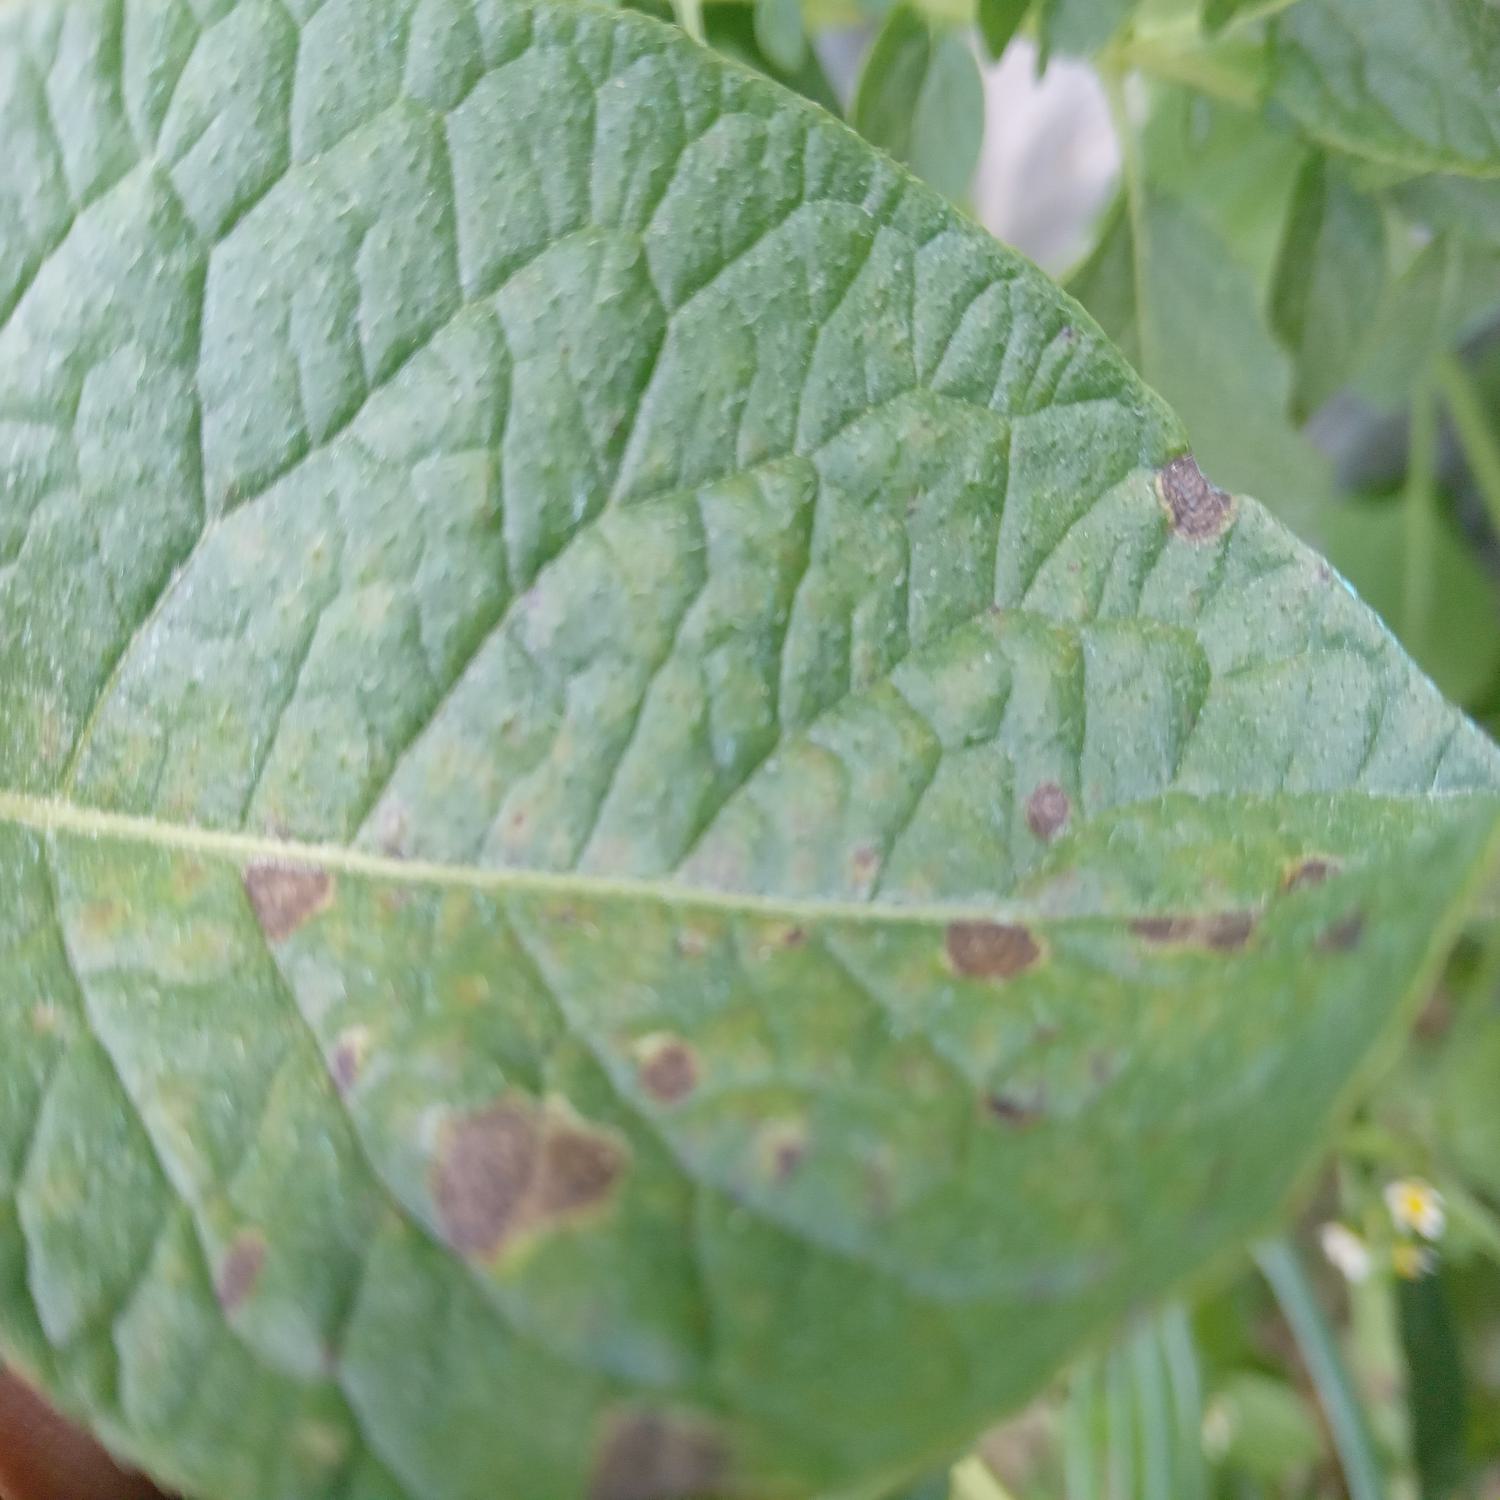
Label: Fungi